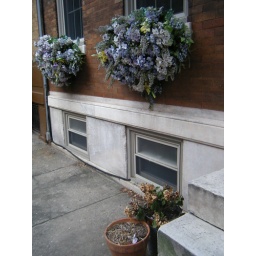
Fluffy fake flowers in the windows, and some dead brown flowers in the pots on the sidewalk